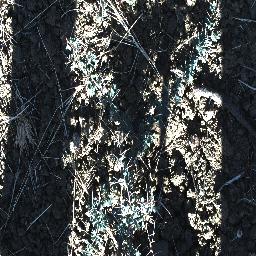
Label: prickly_acacia